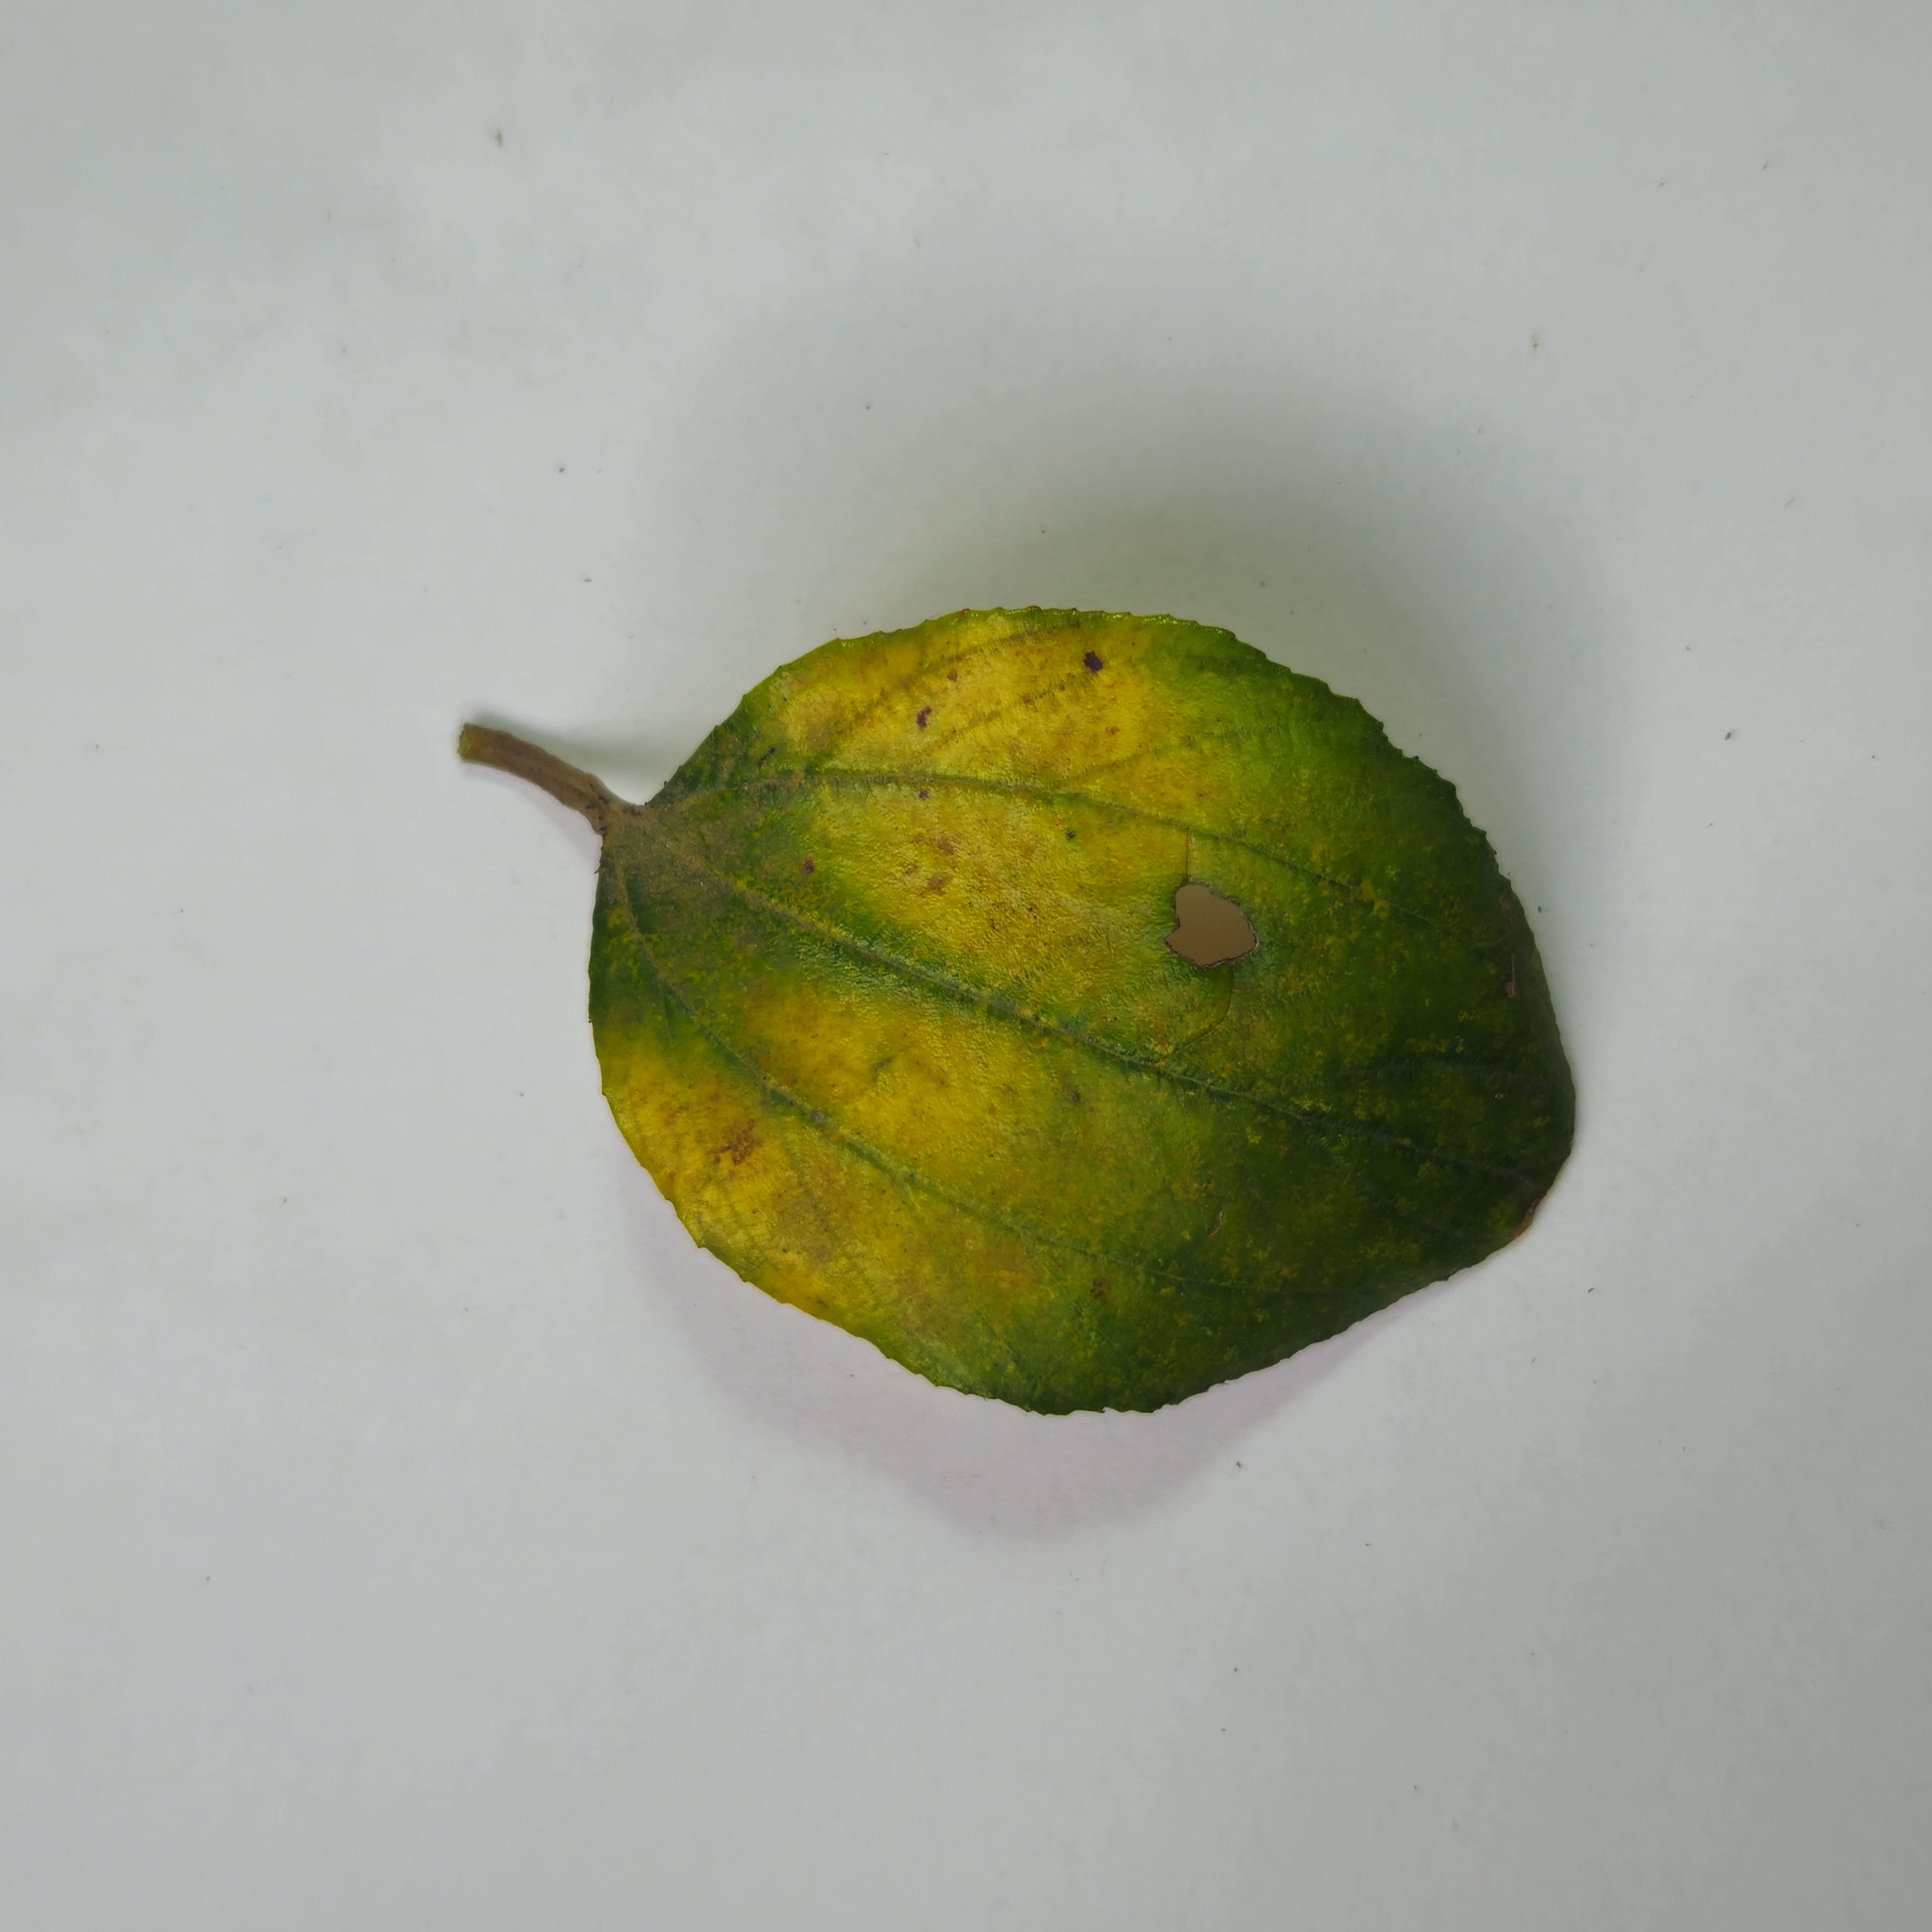
Label: Yellow